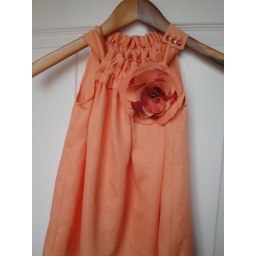
This one went to a customer in Kansas - her daughter was flower girl in her sister's wedding.